The Art of Nijinsky

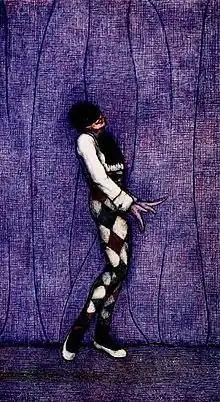
Frontispiece of a 1913 publication.

The Art of Nijinsky is a 1913 book written by Geoffrey Whitworth which analyzes the art of Vaslav Nijinsky. At 110 pages, it features 10 colored illustrations by Dorothy Mullock,